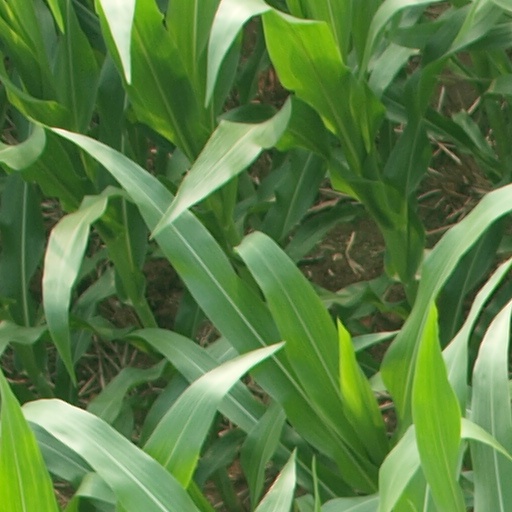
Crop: maize; corn